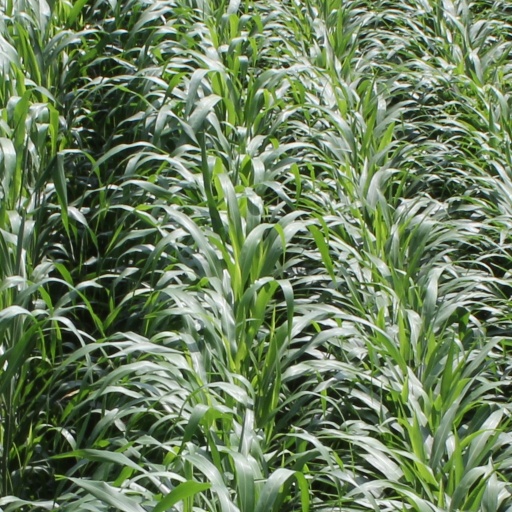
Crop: sorghum